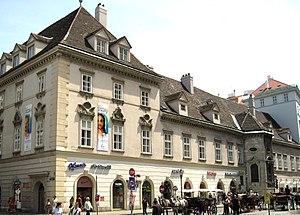
Le palais archiépiscopal de Vienne est un palais de Vienne, dans l'Innere Stadt. Une partie du palais de la Stephansplatz est la chapelle Andreas, intégrée au bâtiment.